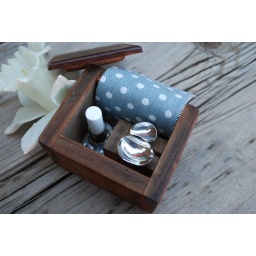
The chalk in this box helps keep the silver from tarnishing.